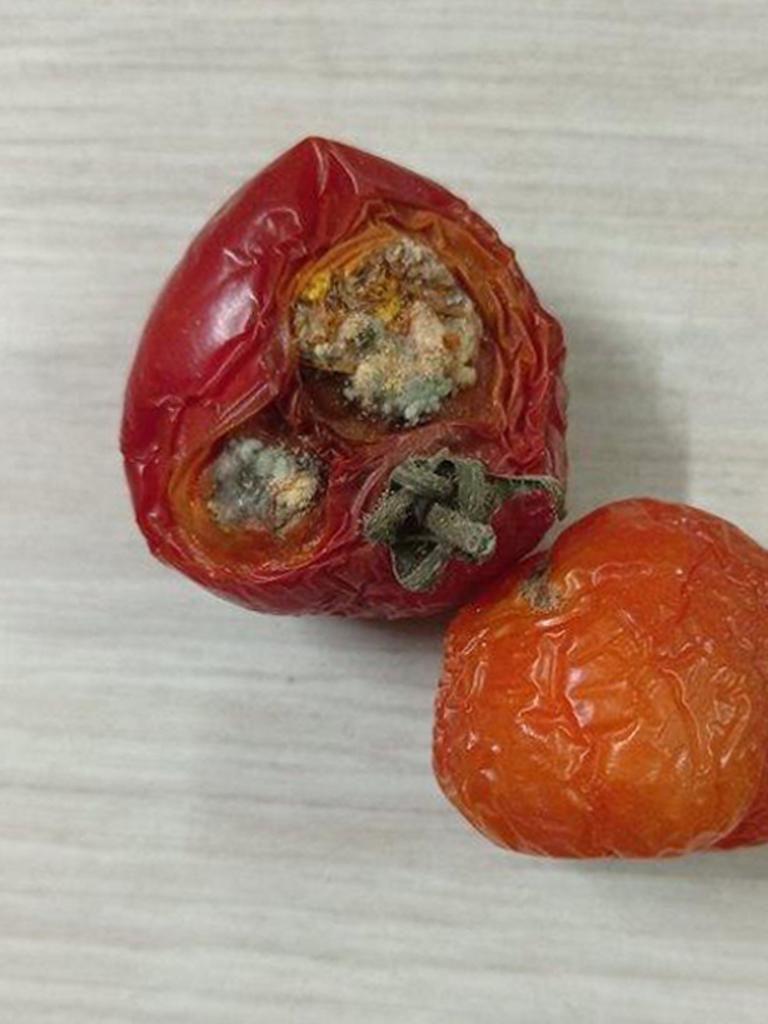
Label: Rotten